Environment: real
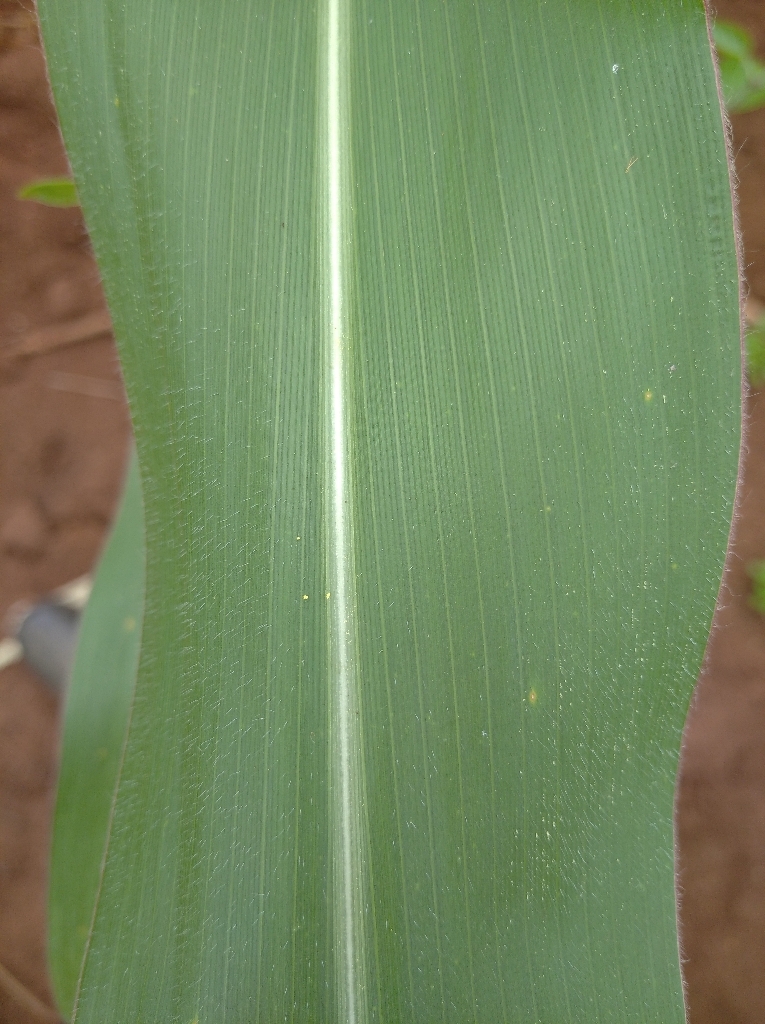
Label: healthy